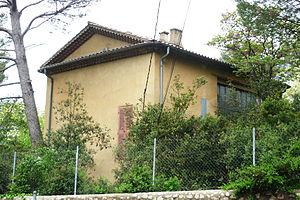
Atelier de Paul Cézanne.